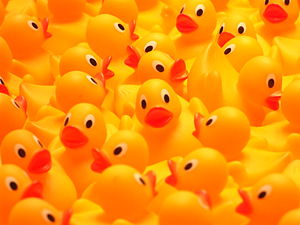
Badeand
En flok badeænder
En badeand eller gummiand er et stykke legetøj, som ligner en ælling, fremstillet af gummi eller gummilignende materialer. Normalt er badeanden lavet så den kan flyde og er beregnet til at lege med i badekaret.